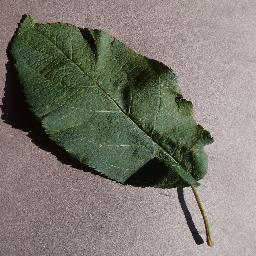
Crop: apple
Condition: healthy